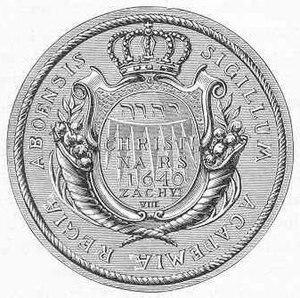
L'Académie royale d'Åbo est le nom d'une ancienne université fondée à Åbo, actuelle ville de Turku en Finlande, en 1640 par le Suédois Per Brahe le jeune.